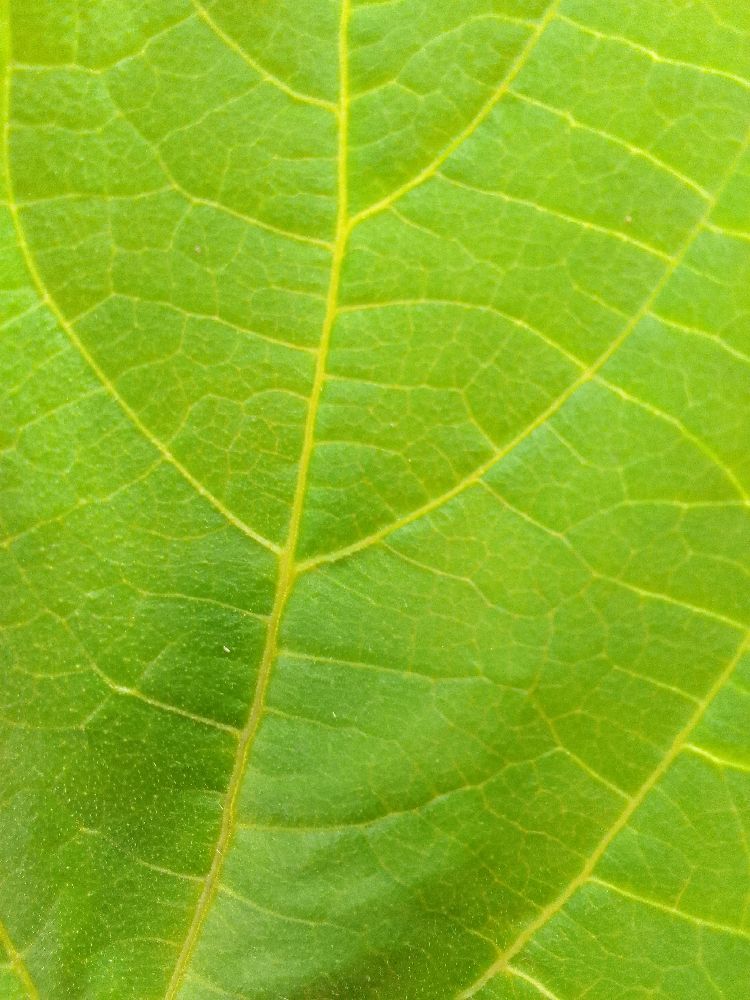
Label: healthy